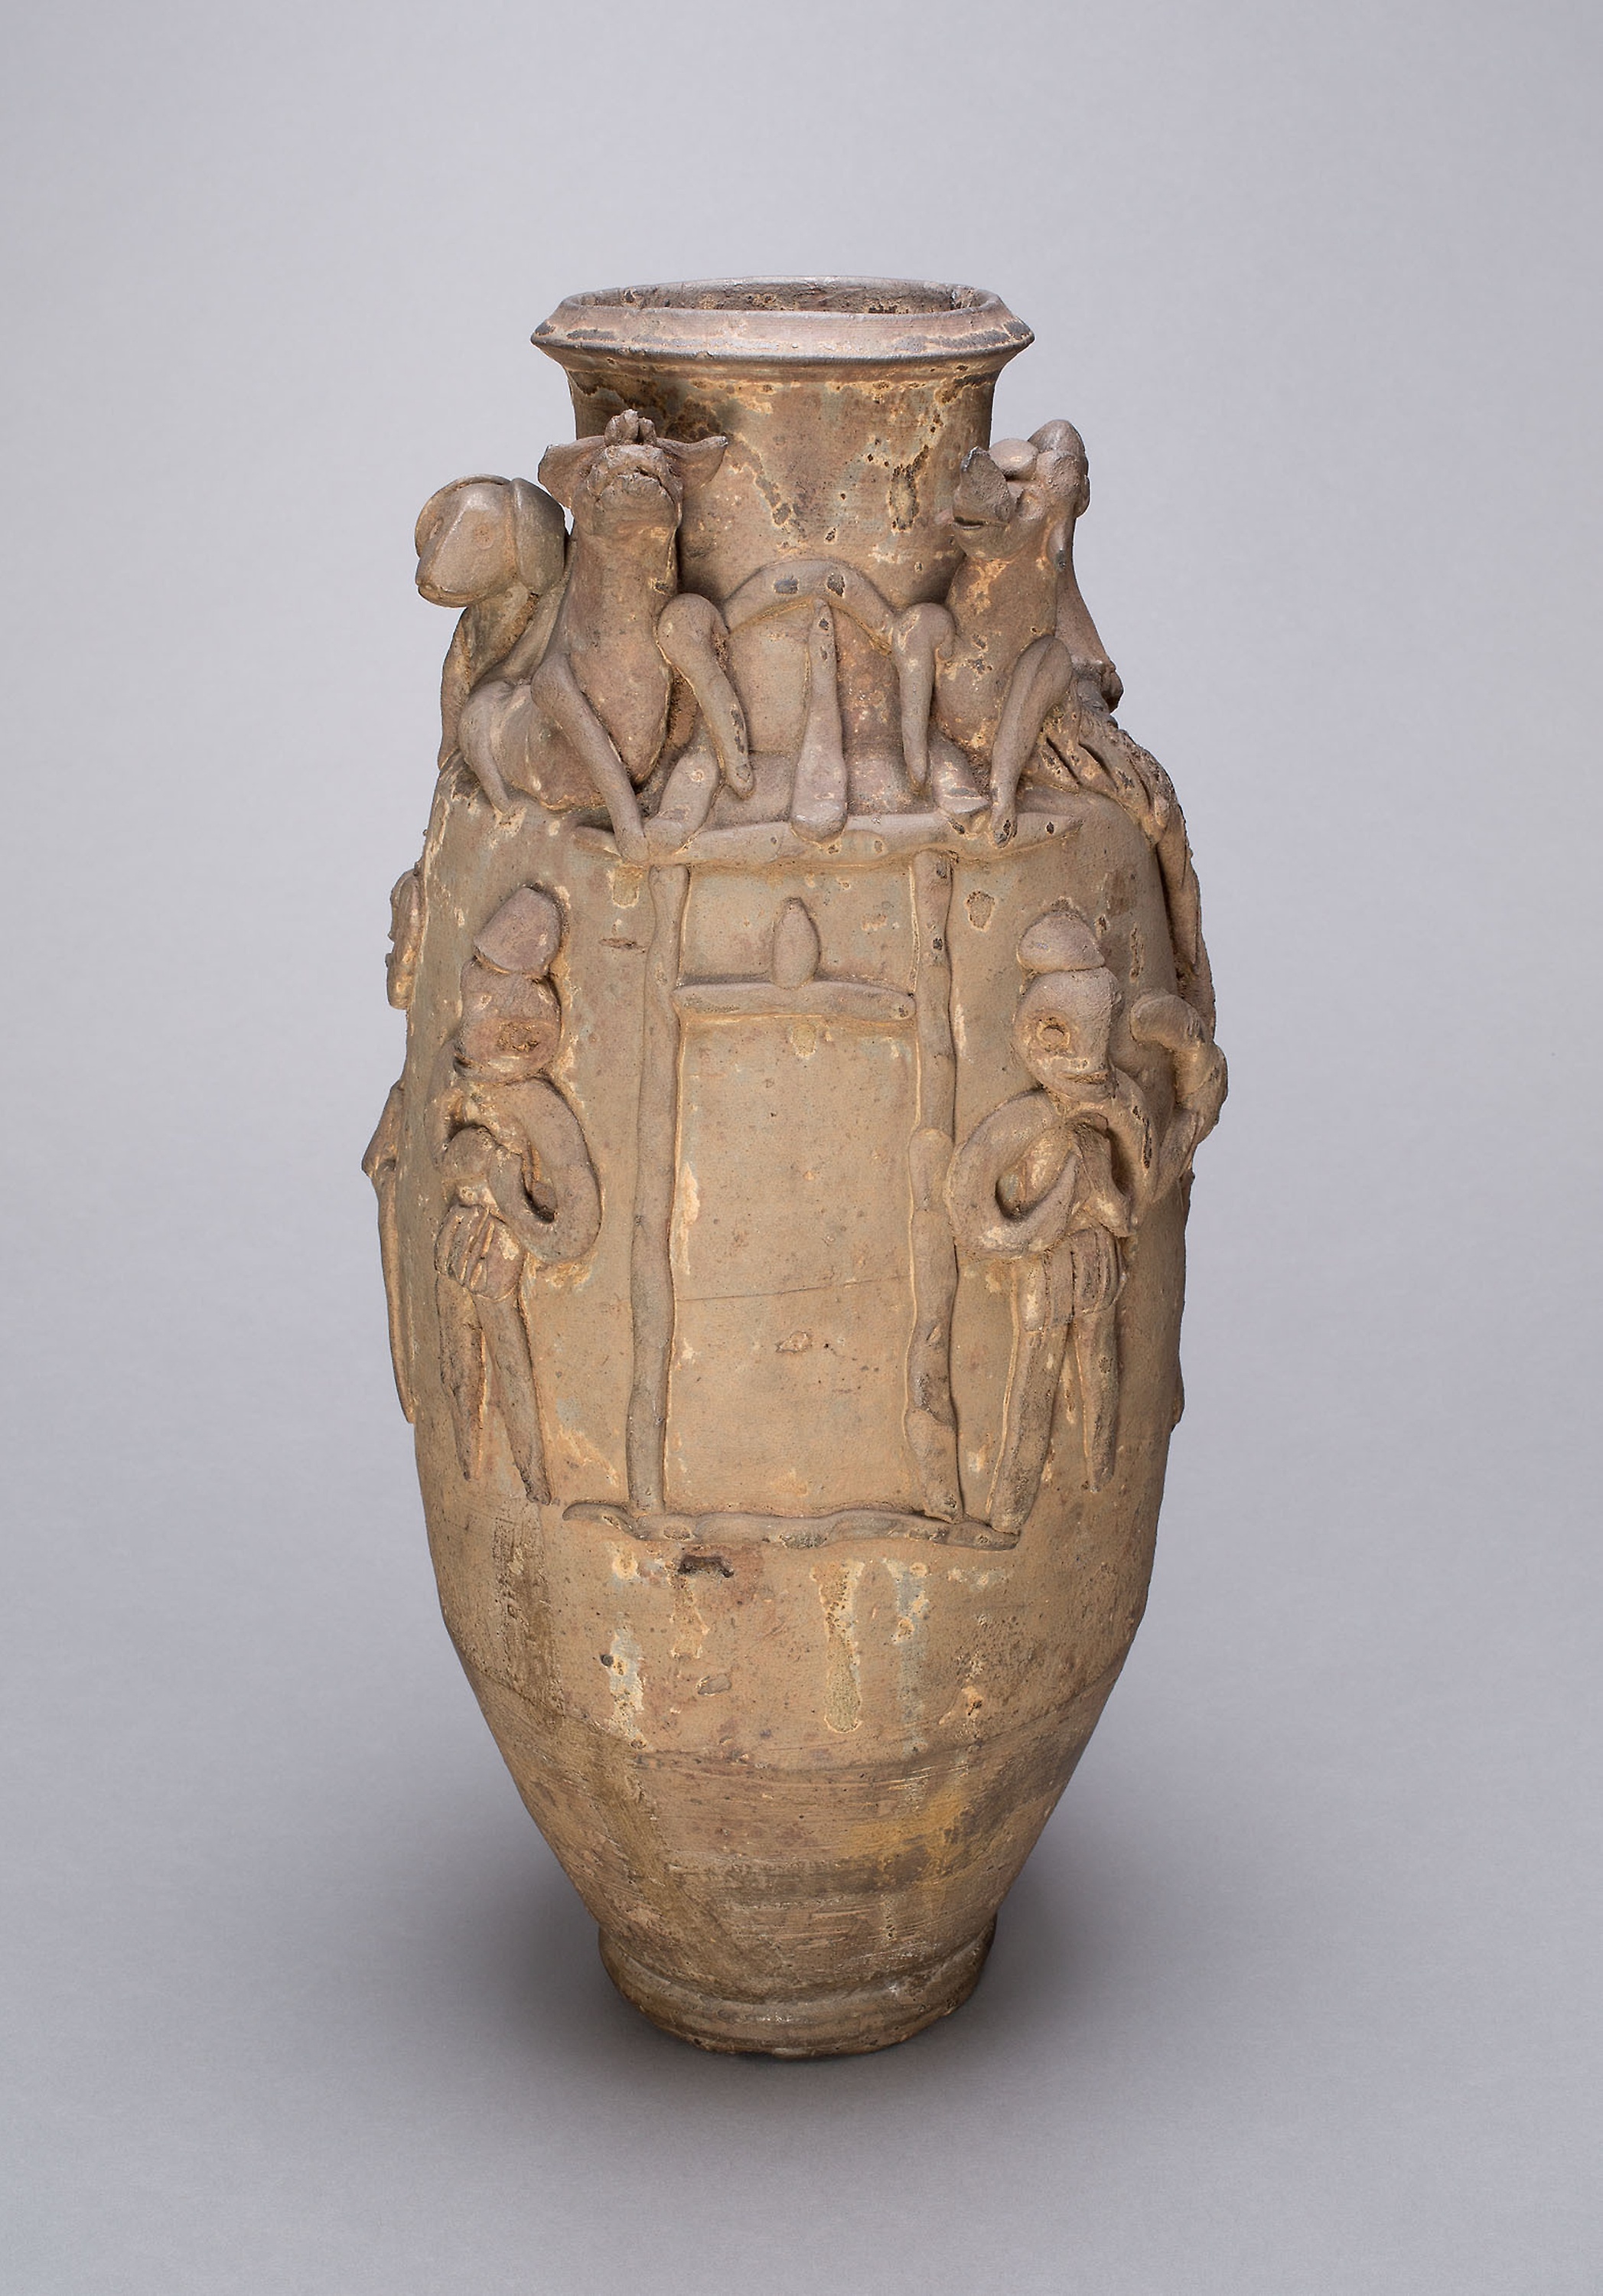
earthenware, vase, artifact, urn, pottery, ceramic, art, ancient history, clay, antique, relief